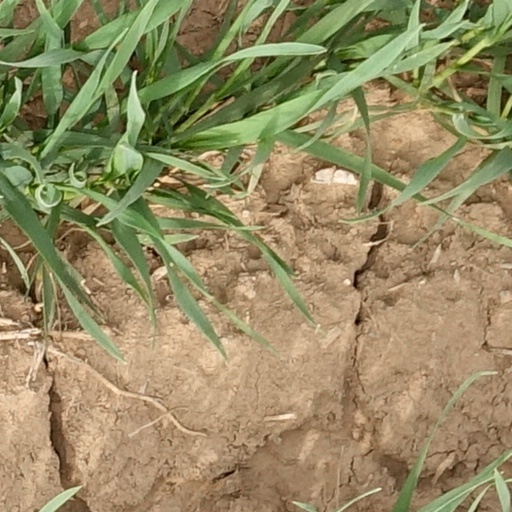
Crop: wheat